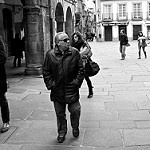
Scene: Outdoor